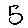
Label: 5